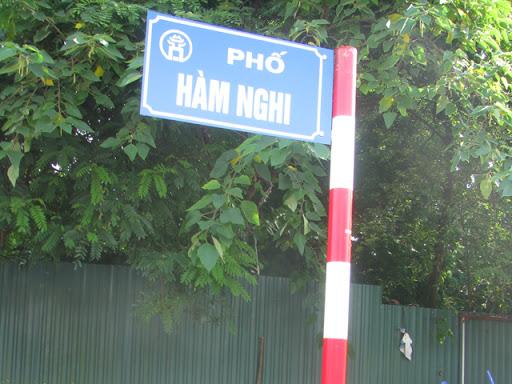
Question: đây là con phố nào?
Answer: phố hàm nghi